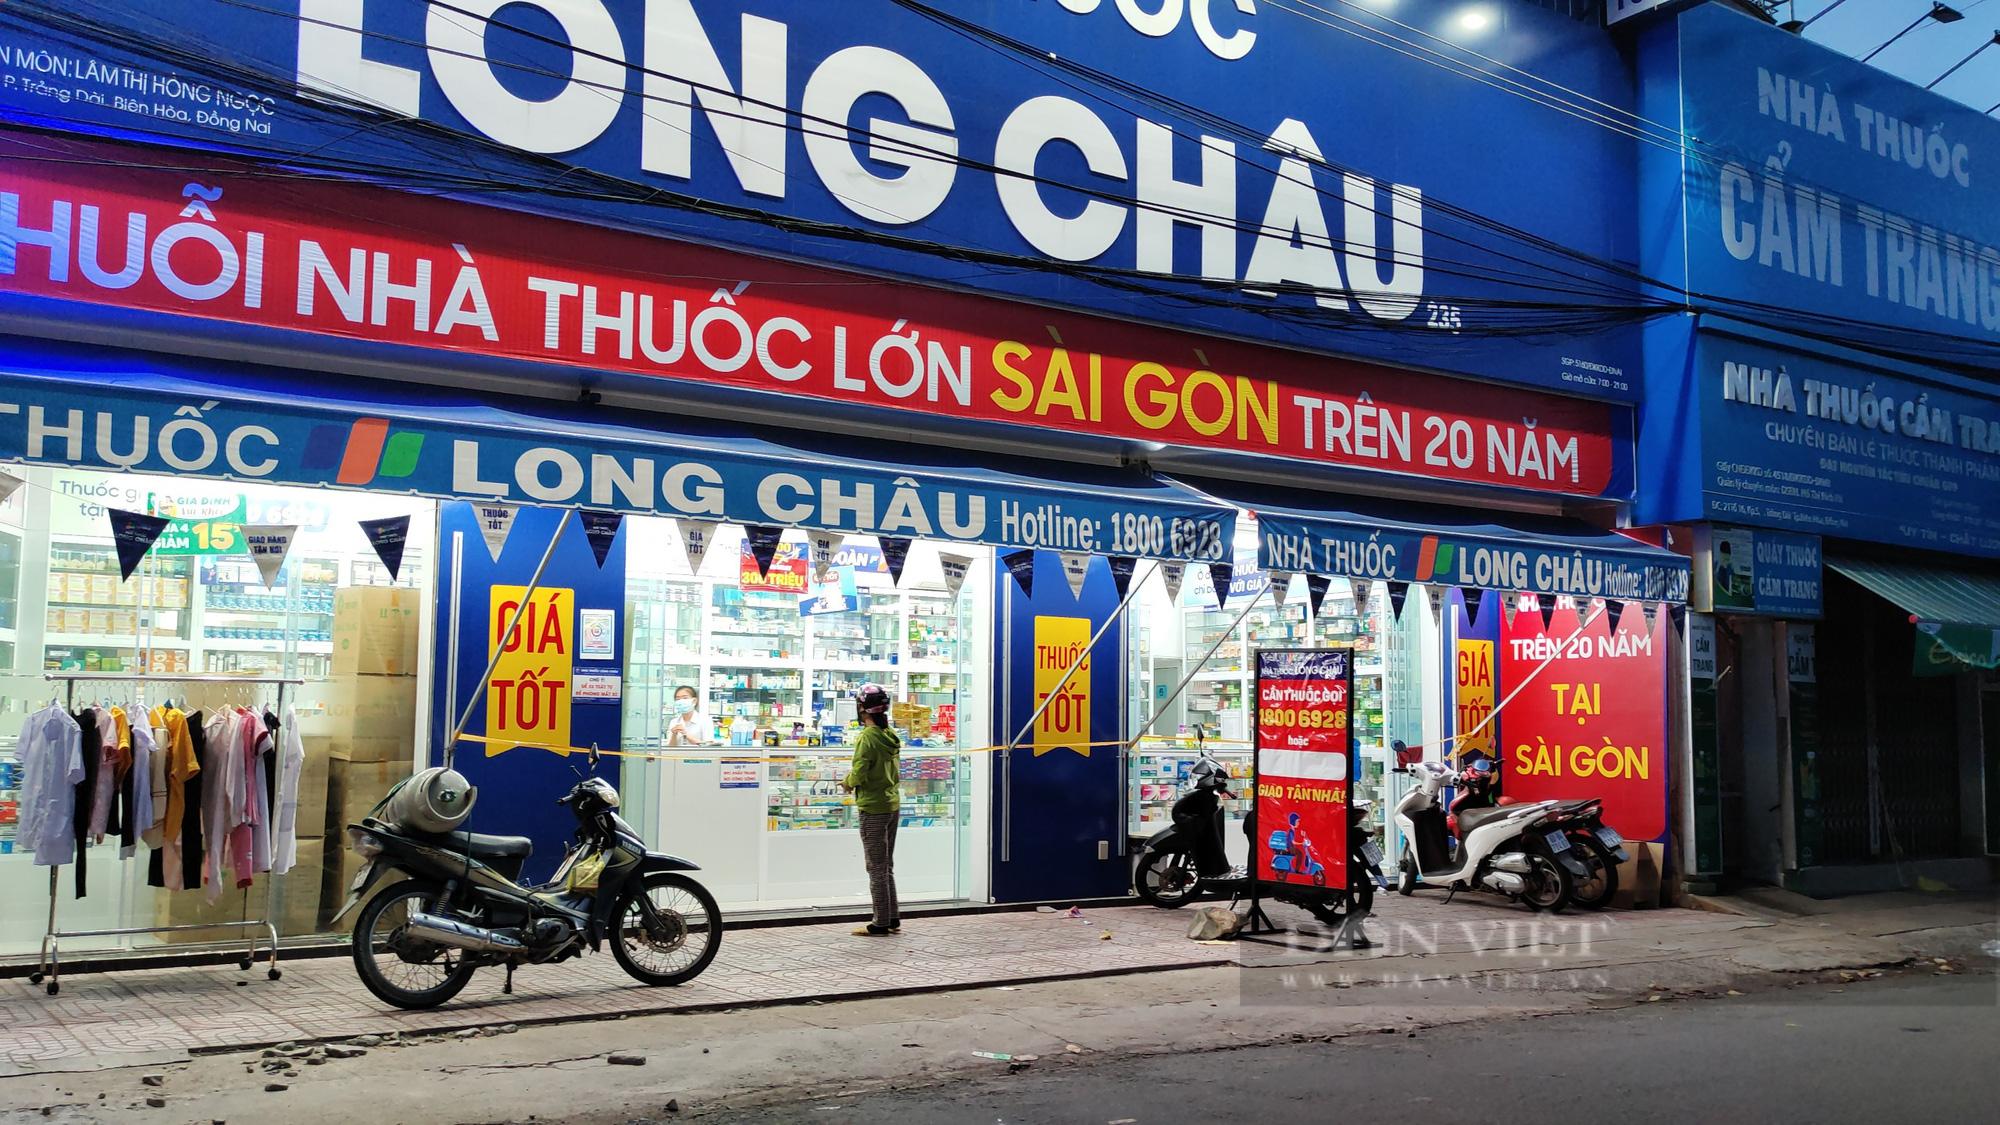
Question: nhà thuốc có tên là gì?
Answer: nhà thuốc có tên là long châu